Separation barrier

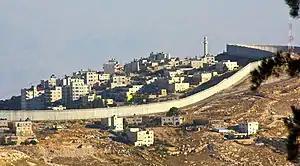
Israeli West Bank barrier between East Jerusalem and Abu Dis

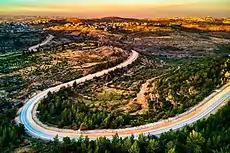
Israeli West Bank barrier and Beit Surik behind it

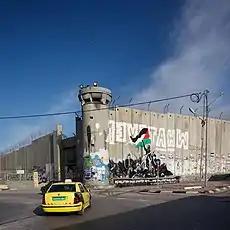
Israeli West Bank barrier in Bethlehem

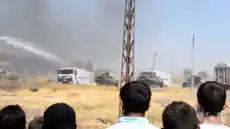
Turkish border guards manning armoured vehicles disperse protesters with a water cannon along the Turkey–Syria fence in Kobanî.

Israel began building the Israeli West Bank barrier in 2002, in order to protect civilians from Palestinian terrorism such as suicide bombing attacks which increased significantly during the Second Intifada. Barrier opponents claim it seeks to annex Palestinian land under the guise of security and undermines peace negotiations by unilaterally establishing new borders. When completed it will be a 700-kilometres long network of high walls, electronic fences, gates and trenches. It is a controversial barrier because much of it is built outside the 1949 Armistice Line (Green Line), "de facto" annexing potentially 10 percent of Palestinian land, according to the United Nations Office for the Coordination of Humanitarian Affairs. It cuts far into the West Bank and encompasses Israel's largest settlement blocs containing hundreds of thousands of settlers.